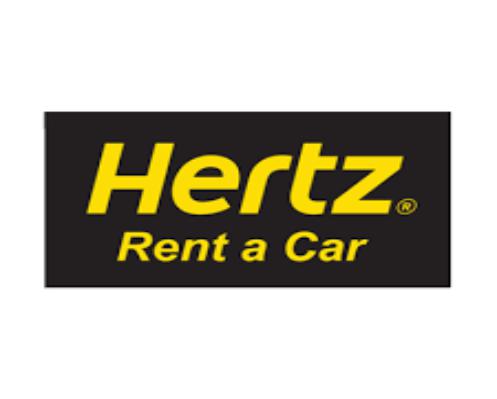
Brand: hertz
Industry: Electronic